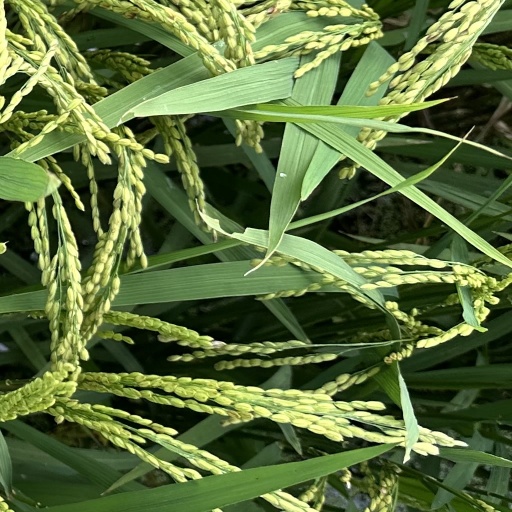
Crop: rice